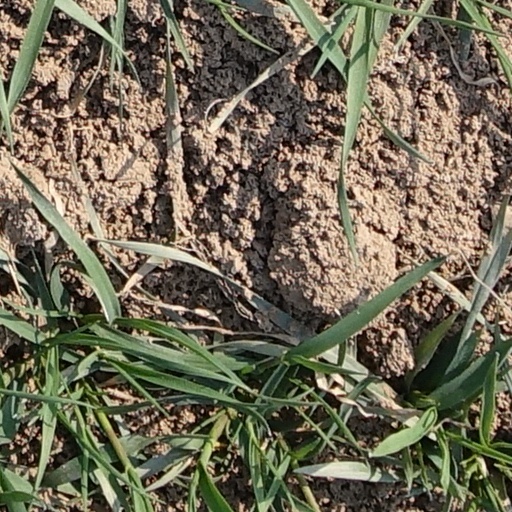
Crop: wheat